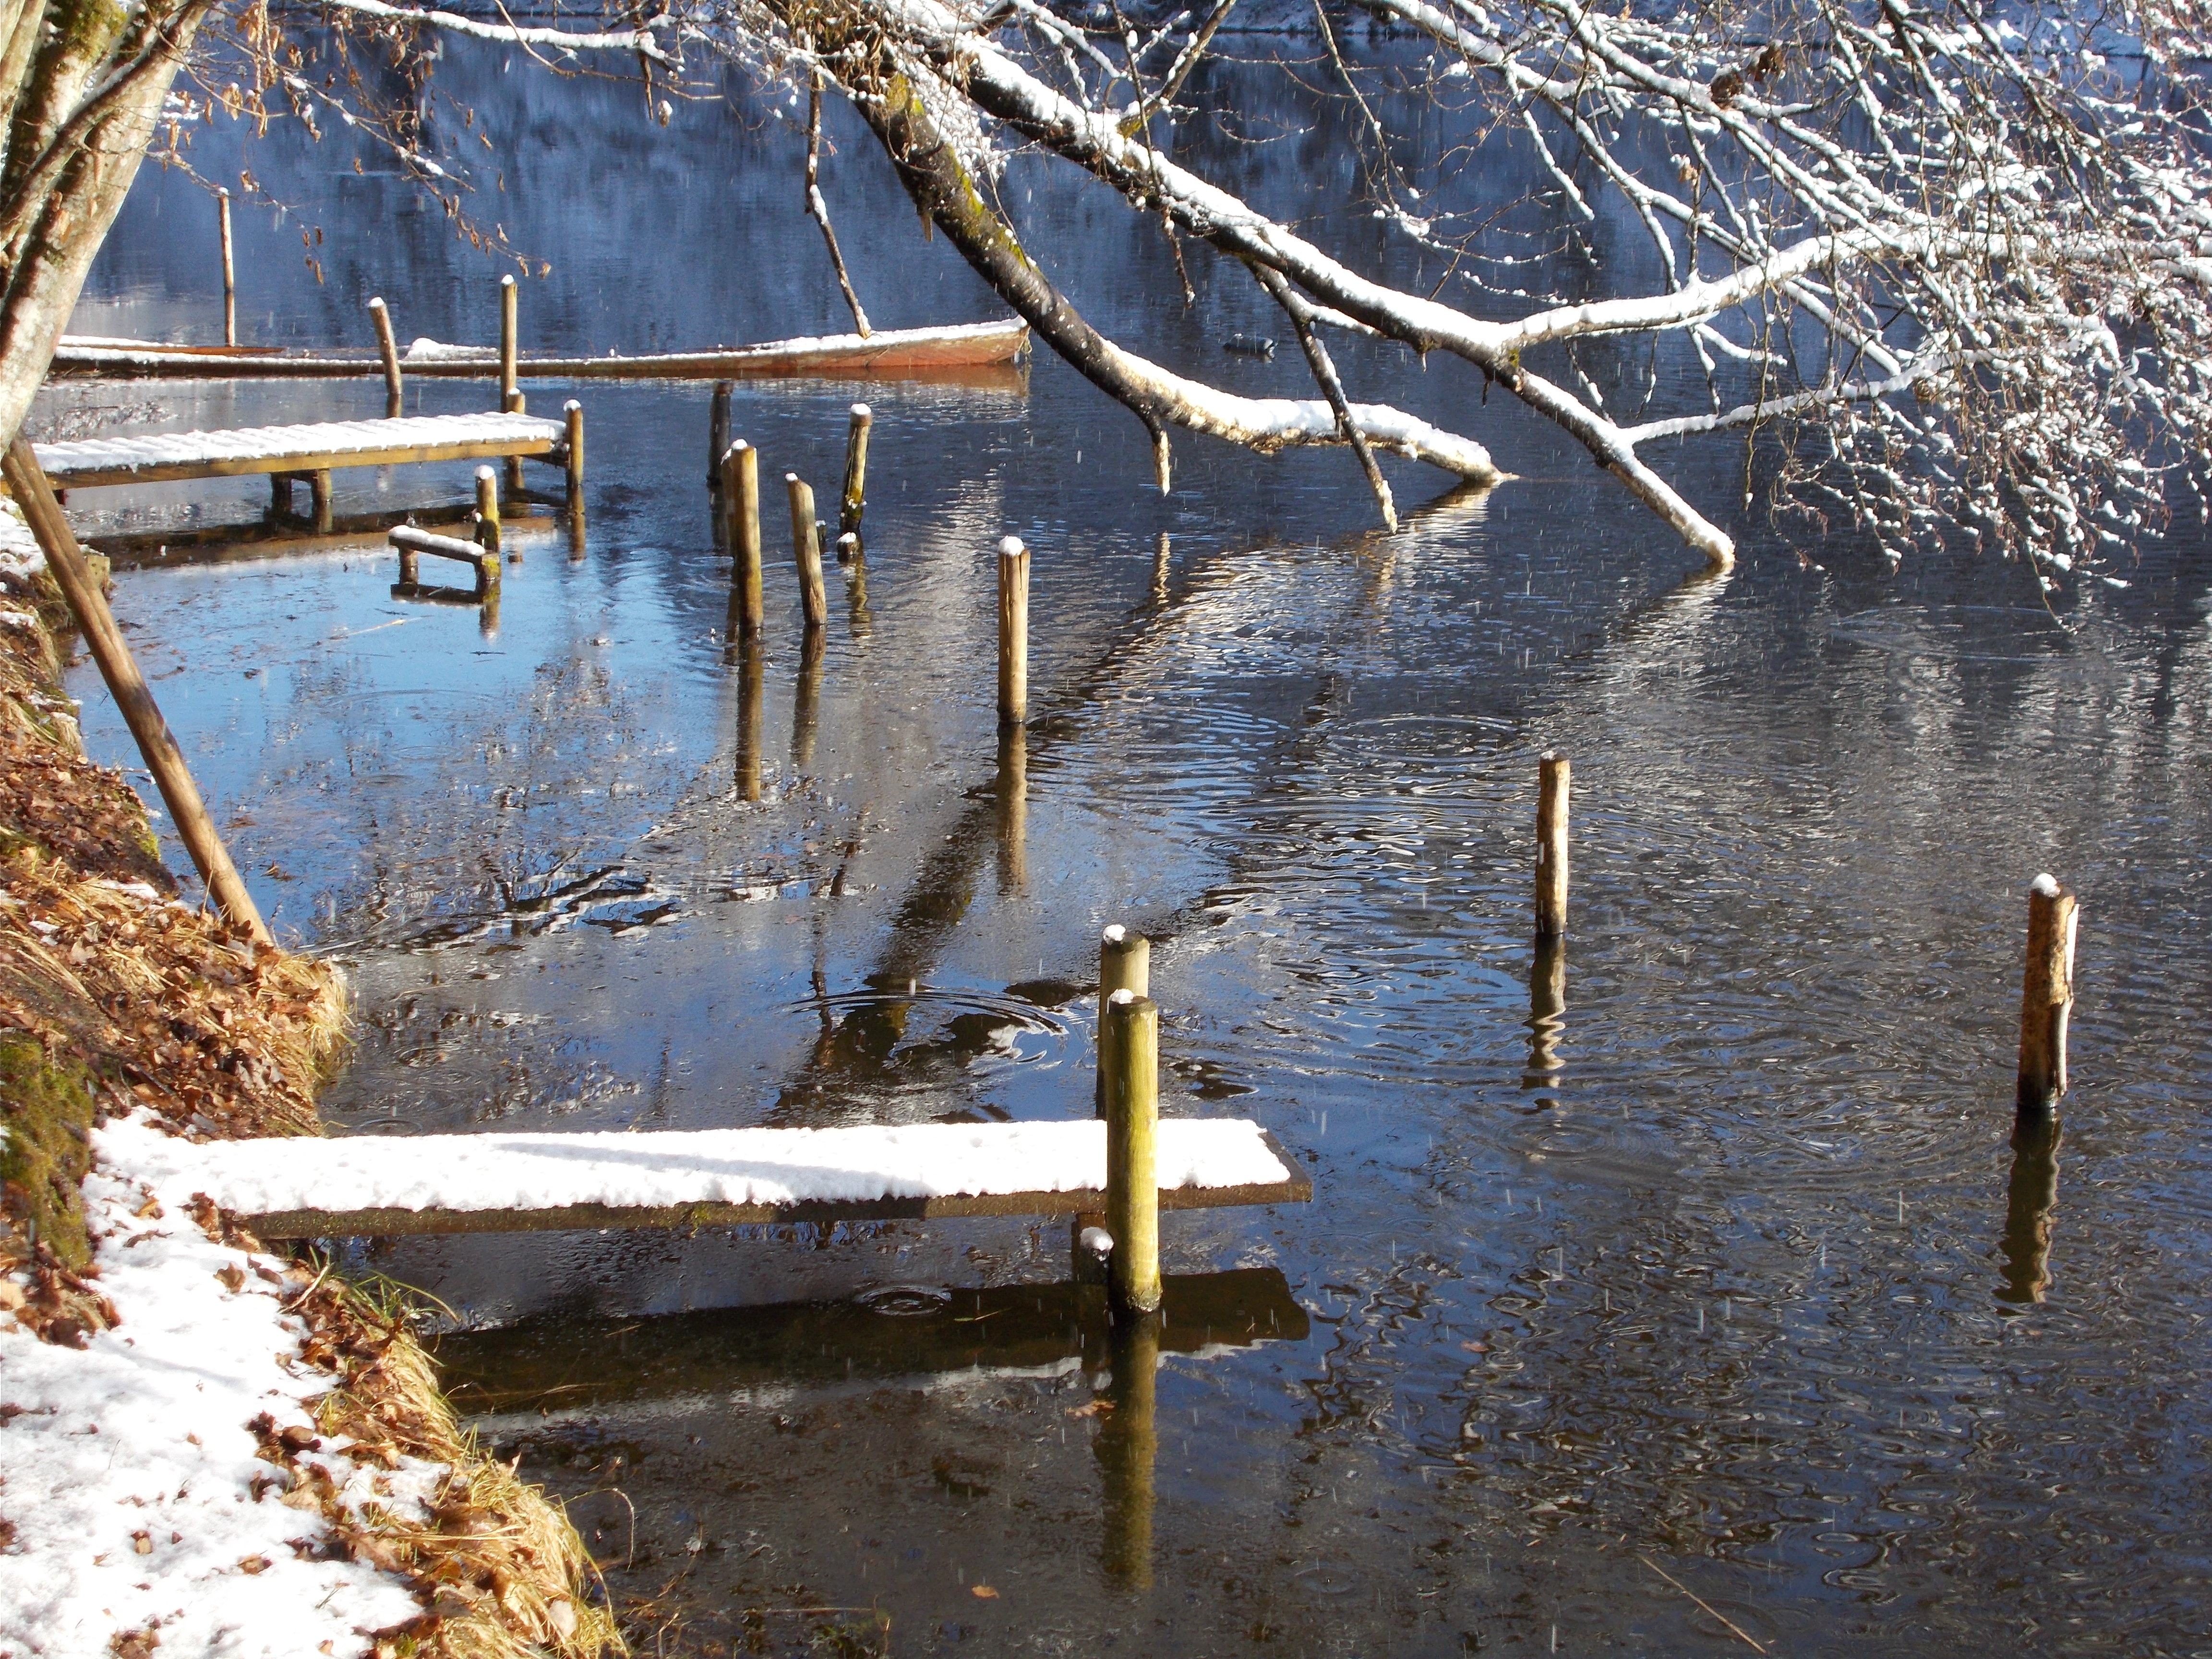
tree, water, nature, snow, winter, lake, river, pond, web, ice, reflection, autumn, rest, season, waterway, bank, wetland, idyll, water bird, atmospheric